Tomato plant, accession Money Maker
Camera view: tilt-top (135 deg); turntable rotation: 30 degrees
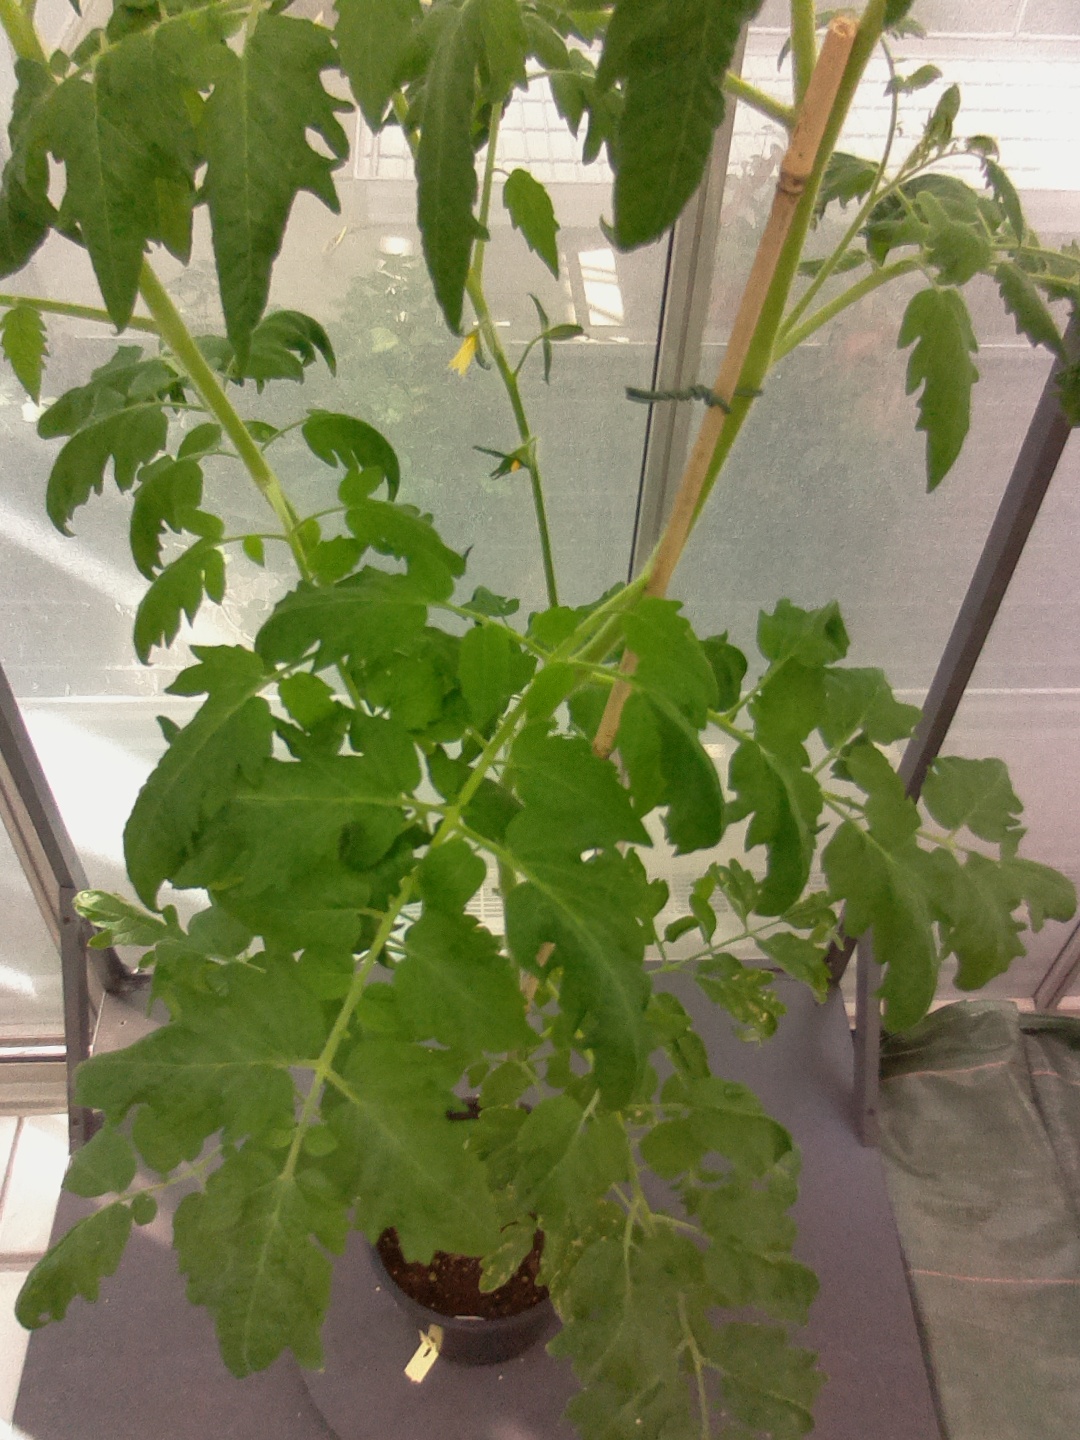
BBCH growth stage 64: 40%-50% of flowers open